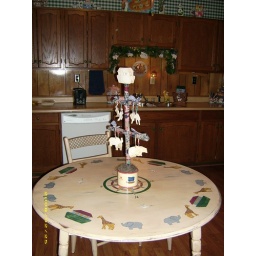
The table in my kitchen